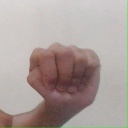
अक्षर: ठ